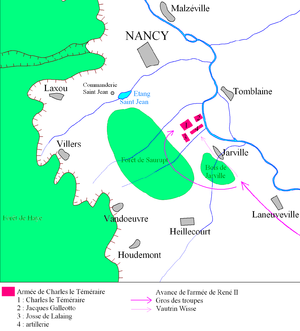
La bataille de Nancy oppose, le 5 janvier 1477, l'armée du duc de Bourgogne Charles le Téméraire à la vaste armée réunie autour du duc de Lorraine René II. Elle se solde par la défaite et la mort du Téméraire, soulageant l'Europe de l'inquiétude causée par les ambitions du duc de Bourgogne. Le principal bénéficiaire immédiat de cette bataille est le roi de France Louis XI, qui ne tarde pas à envahir une partie des États bourguignons. En revanche, le mariage la même année de l'unique héritière du Téméraire, Marie de Bourgogne, à Maximilien d'Autriche, apporte à la maison de Habsbourg le comté de Charolais, la Franche-Comté ainsi que les Pays-Bas bourguignons, menaçant la France d'encerclement pendant plus de deux siècles et faisant naître la longue rivalité entre la France et les États habsbourgeois.